Shishan railway station

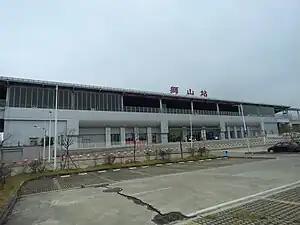
Exterior

Shishan railway station is a railway station in Shishan, Nanhai District, Foshan, Guangdong, China. It is an intermediate station on the Guangzhou–Zhaoqing intercity railway. It opened with the line on 30 March 2016. The station has two side platforms.